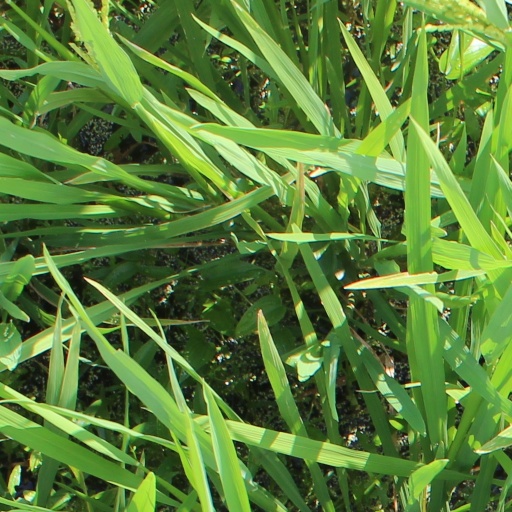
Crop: rice